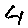
Label: 4